Konstantinos Mitsotakis

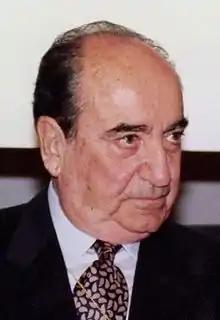
Mitsotakis in 1992

Konstantinos Mitsotakis (– 29 May 2017) was a Greek politician who was Prime Minister of Greece from 1990 to 1993. He graduated in law and economics from the University of Athens. His son, Kyriakos Mitsotakis, was elected as the Prime Minister of Greece following the 2019 Greek legislative election.